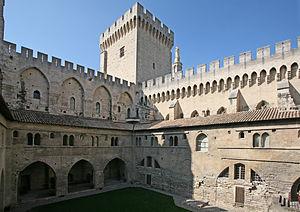
Tour de la campane + Cour du cloitre, vieux palais, Palais des Papes, Avignon, Vaucluse, France
La Papauté d’Avignon désigne la résidence du pape en Avignon.
Le Palais des papes d'Avignon est la plus grande des constructions gothiques du Moyen Âge.
La fin du XIXᵉ siècle et le début du XXᵉ se caractérisent par une remise en question dans le domaine théâtral. C'est dans cette mouvance que Jean Vilar aménage le T.N.P. et investit des lieux ouverts pour le Festival d'Avignon.